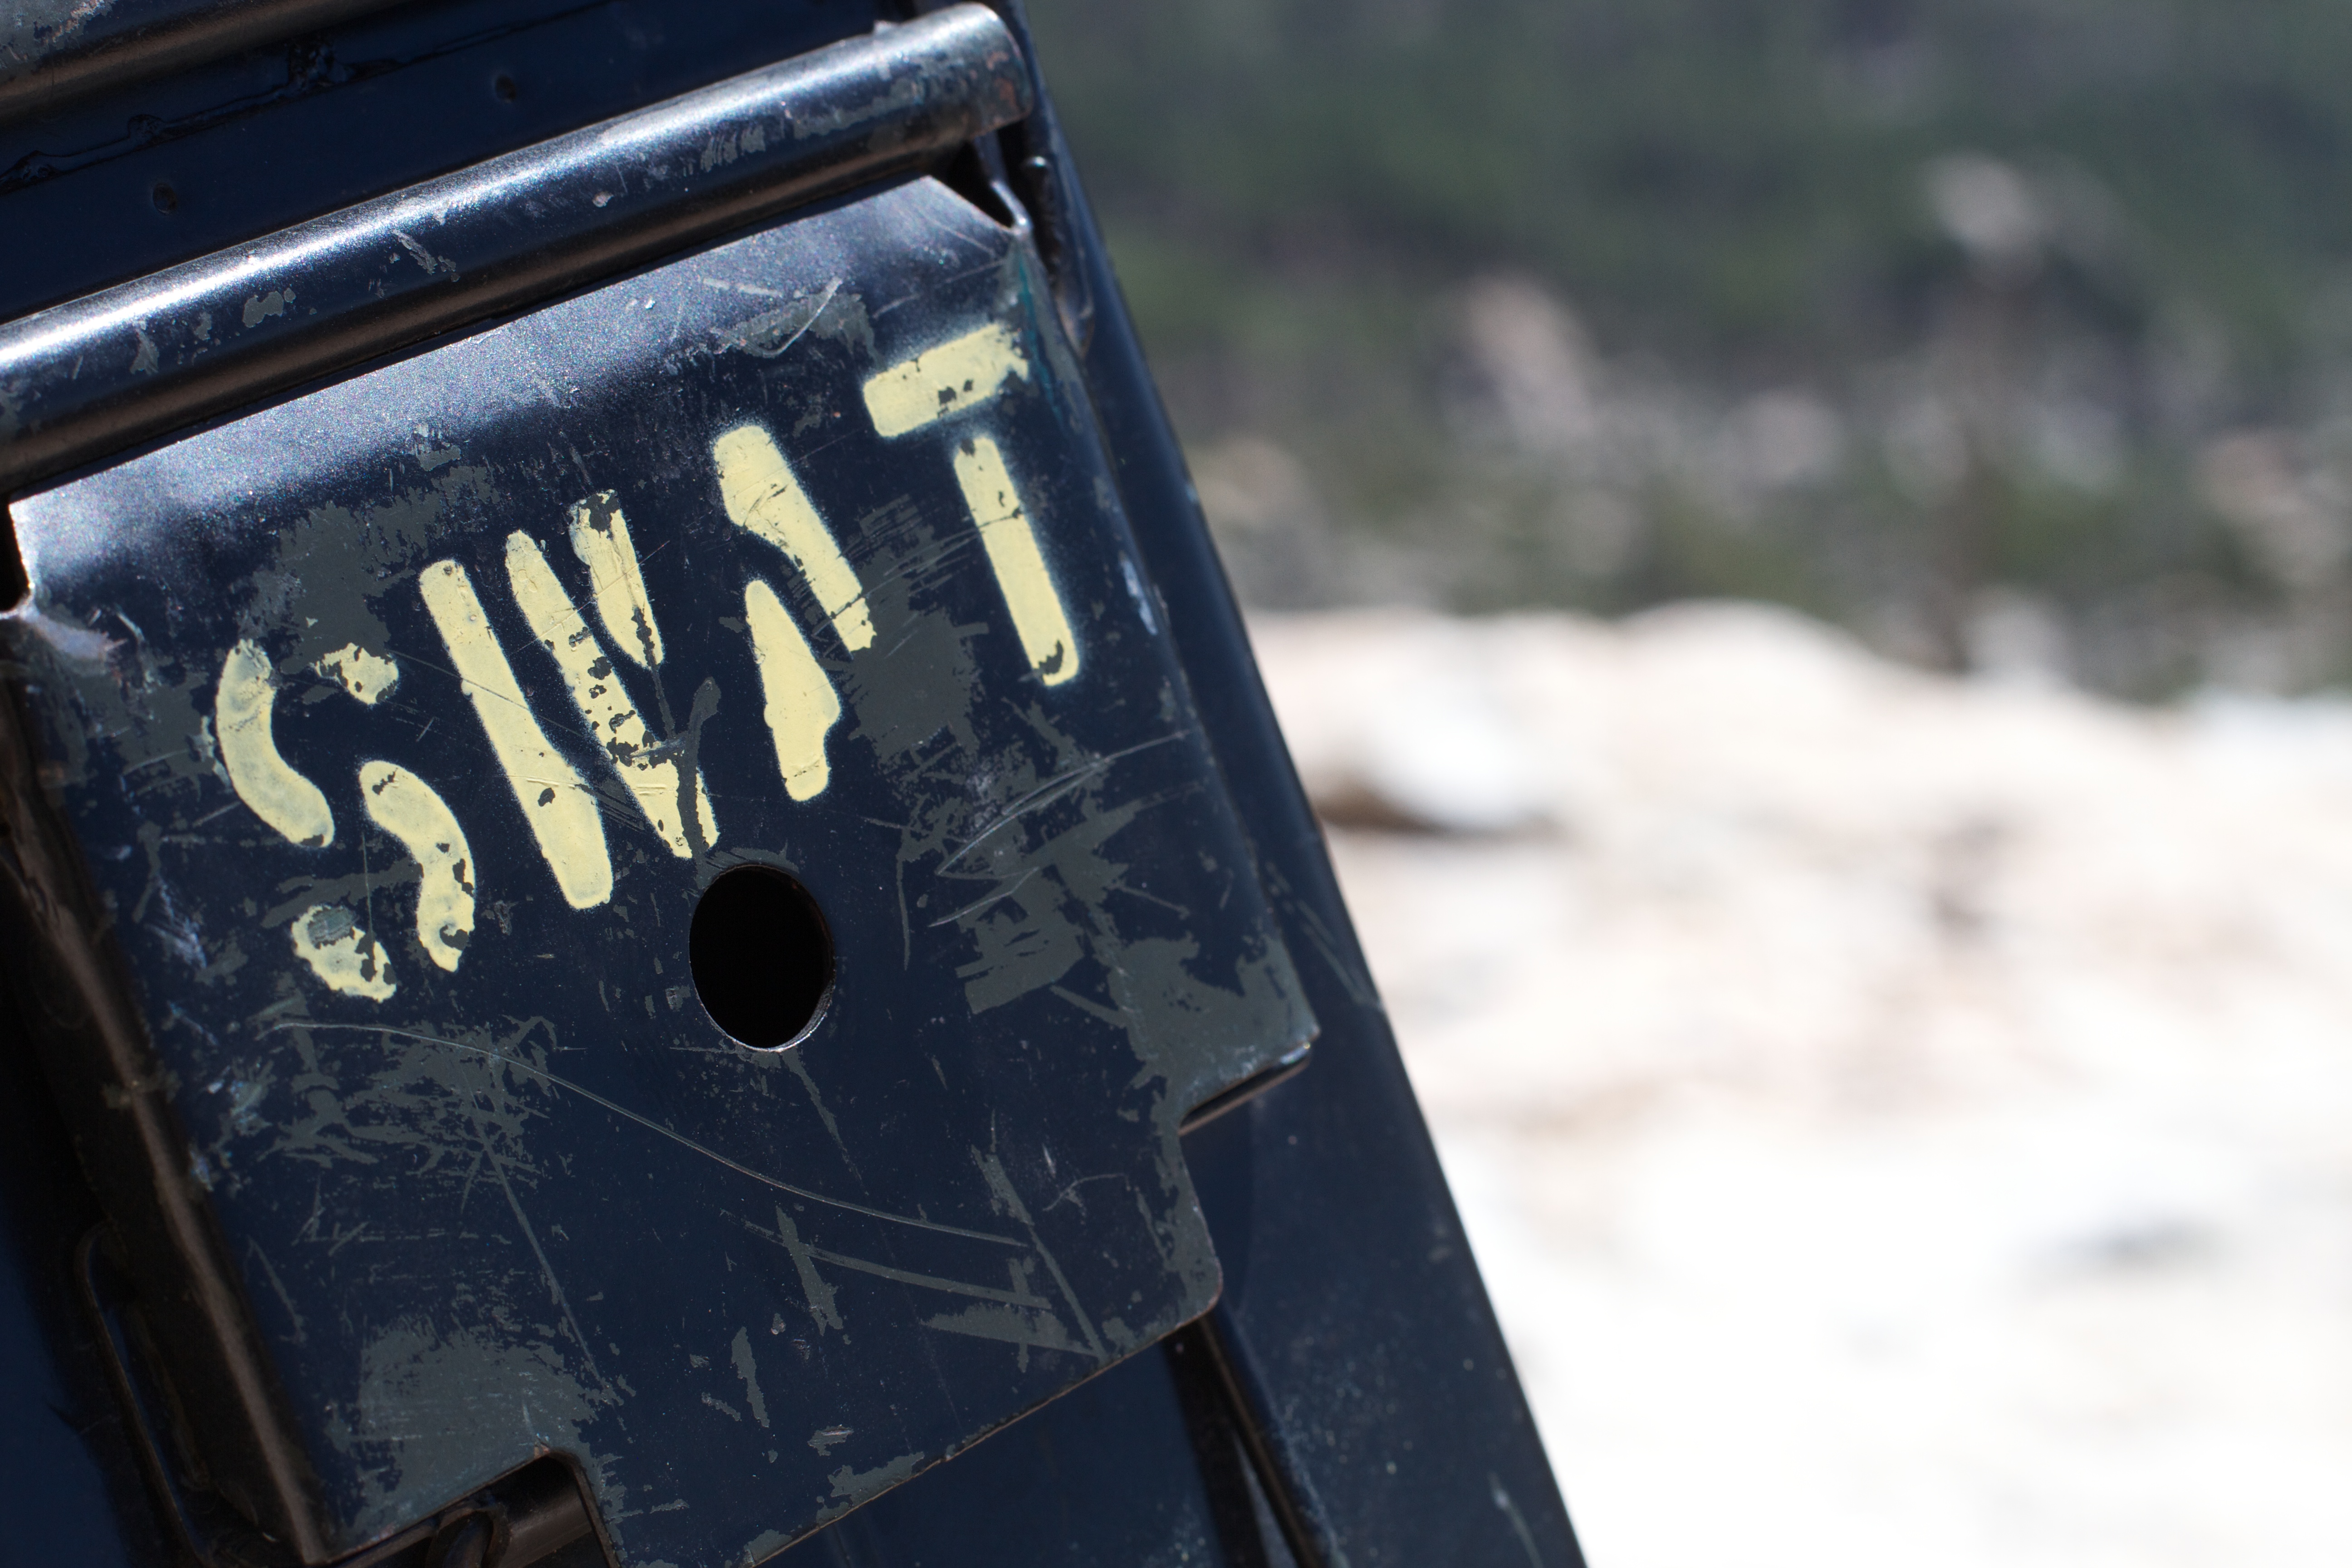
blue, black